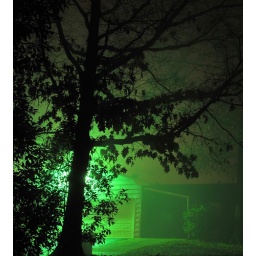
The house across the street has a security light that gives off a green glow in the fog.